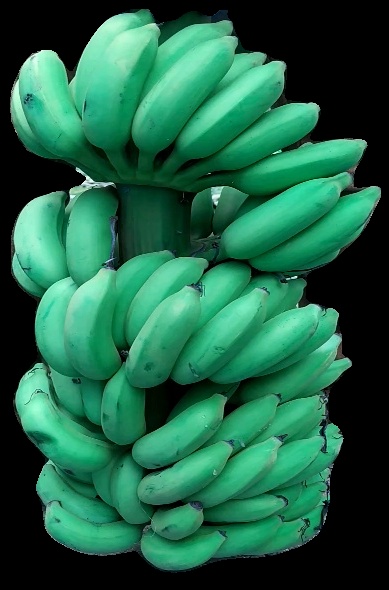
Variety: elakki-bale
Grade: grade1